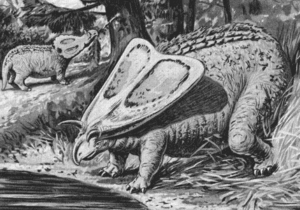
Torosaurus est un genre éteint de dinosaures herbivores cératopsiens ayant vécu à la fin du Crétacé supérieur en Amérique du Nord, il y a entre 68 et 66 millions d'années.